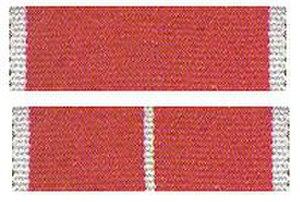
Tommy Ray Franks est un général à la retraite de l'United States Army.